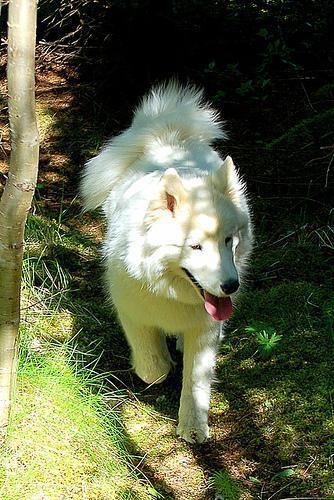
Samoyed